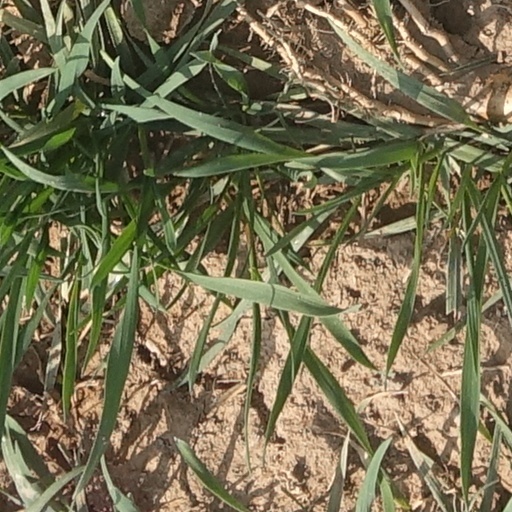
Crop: wheat